Caitlin Canty

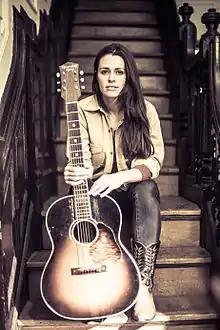
Caitlin Canty with Recording King guitar.

Caitlin Canty (born January 24, 1982) is an American singer and songwriter. The "San Francisco Chronicle" calls Canty's alto a "casually devastating voice" and NPR says her music mixes "a gritty side with aching ballads.".